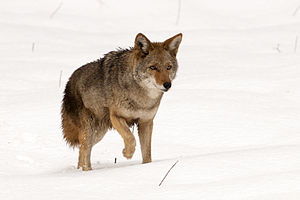
Prærieulv
Prærieulv i sne i Yosemite National Park, Californien.
Prærieulven er et dyr i hundefamilien. Den når en længde på 70-97 cm med en hale på 30-38 cm og vejer 9-16 kg. Dyret lever i det meste af Nordamerika, fra Alaska til Panama. Hunnen er drægtig i 63 dage. I den tid opholder hun sig i en hule. Den gennemsnitlige kuldstørrelse er 6 unger.